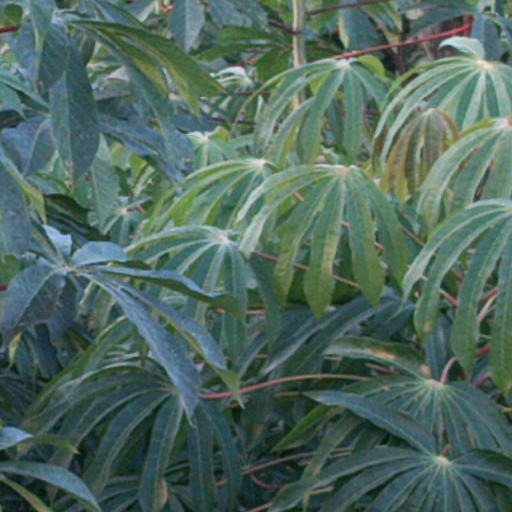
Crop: cassava